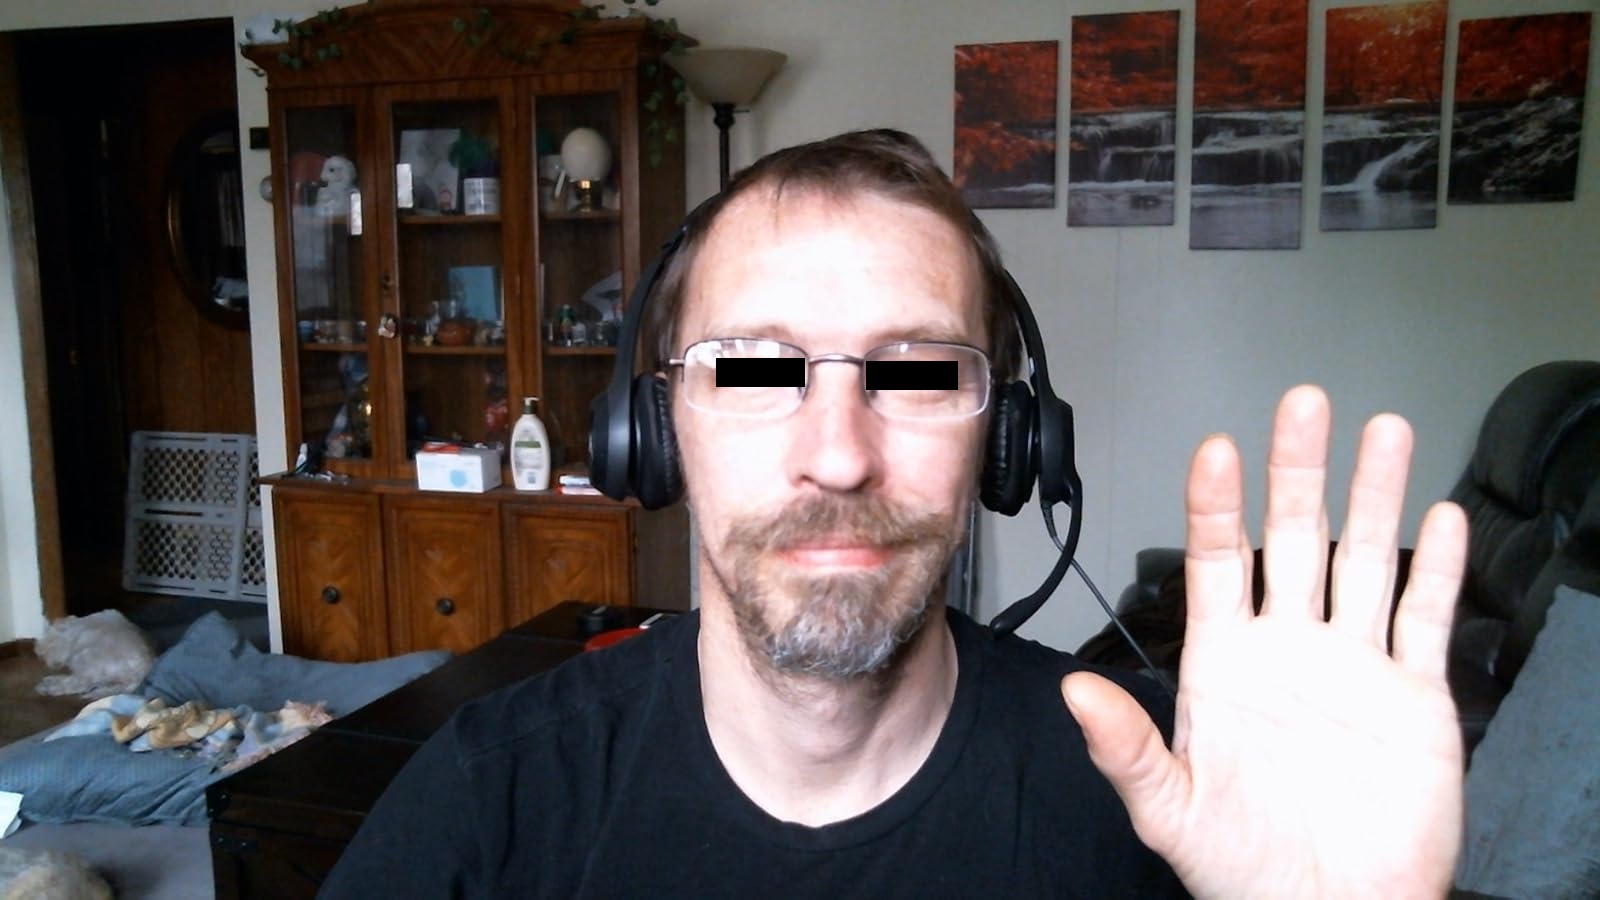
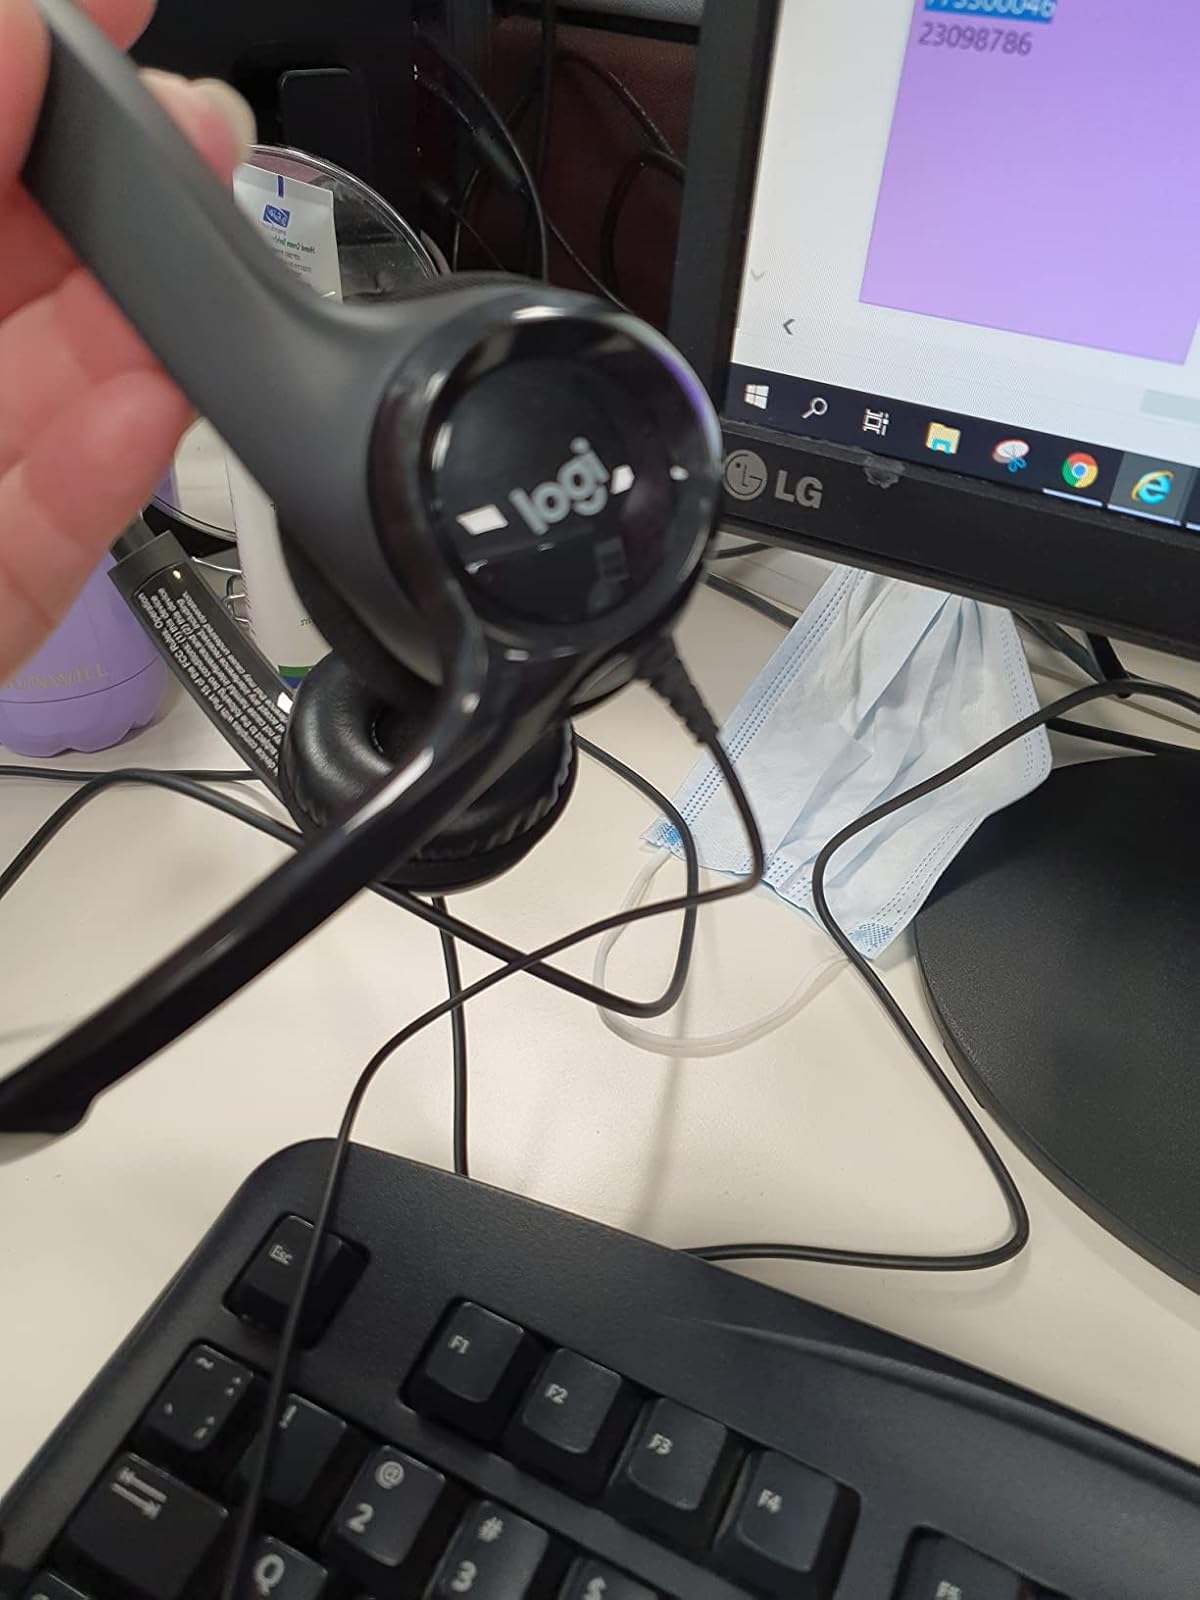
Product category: headphones
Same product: yes